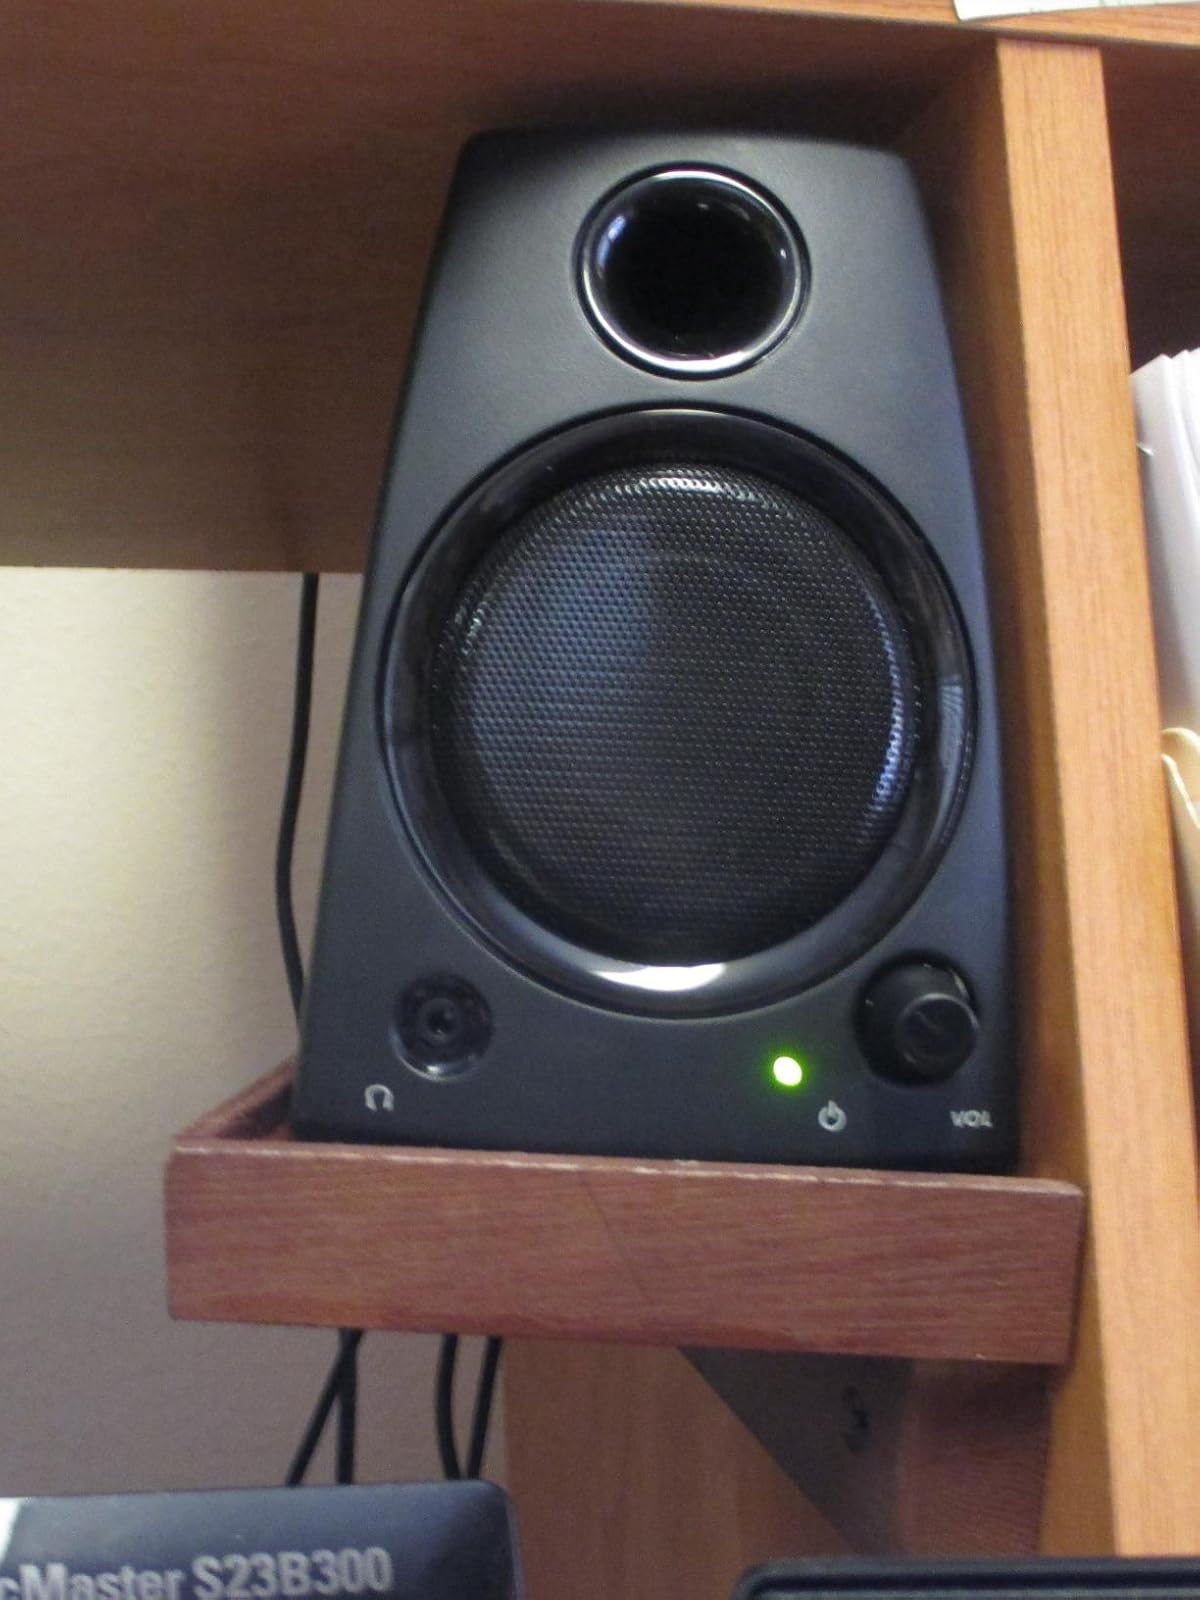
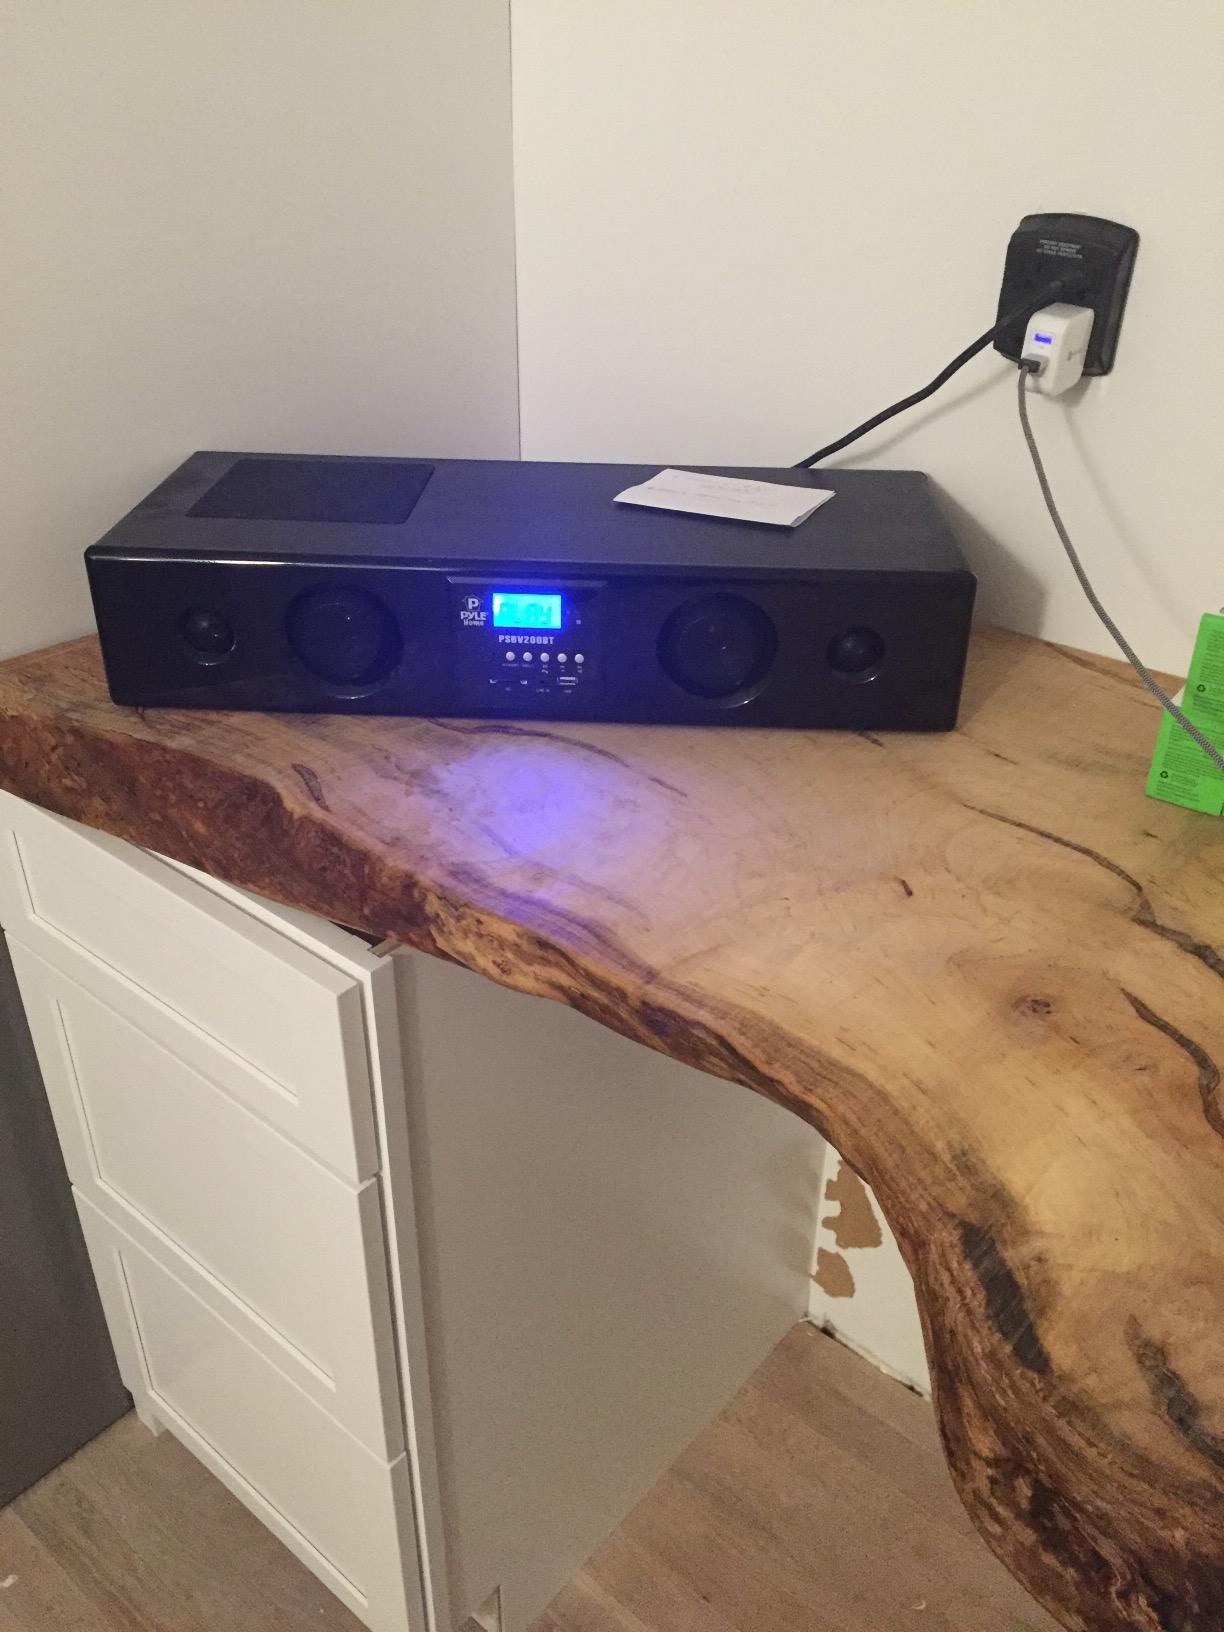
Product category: speaker
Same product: no